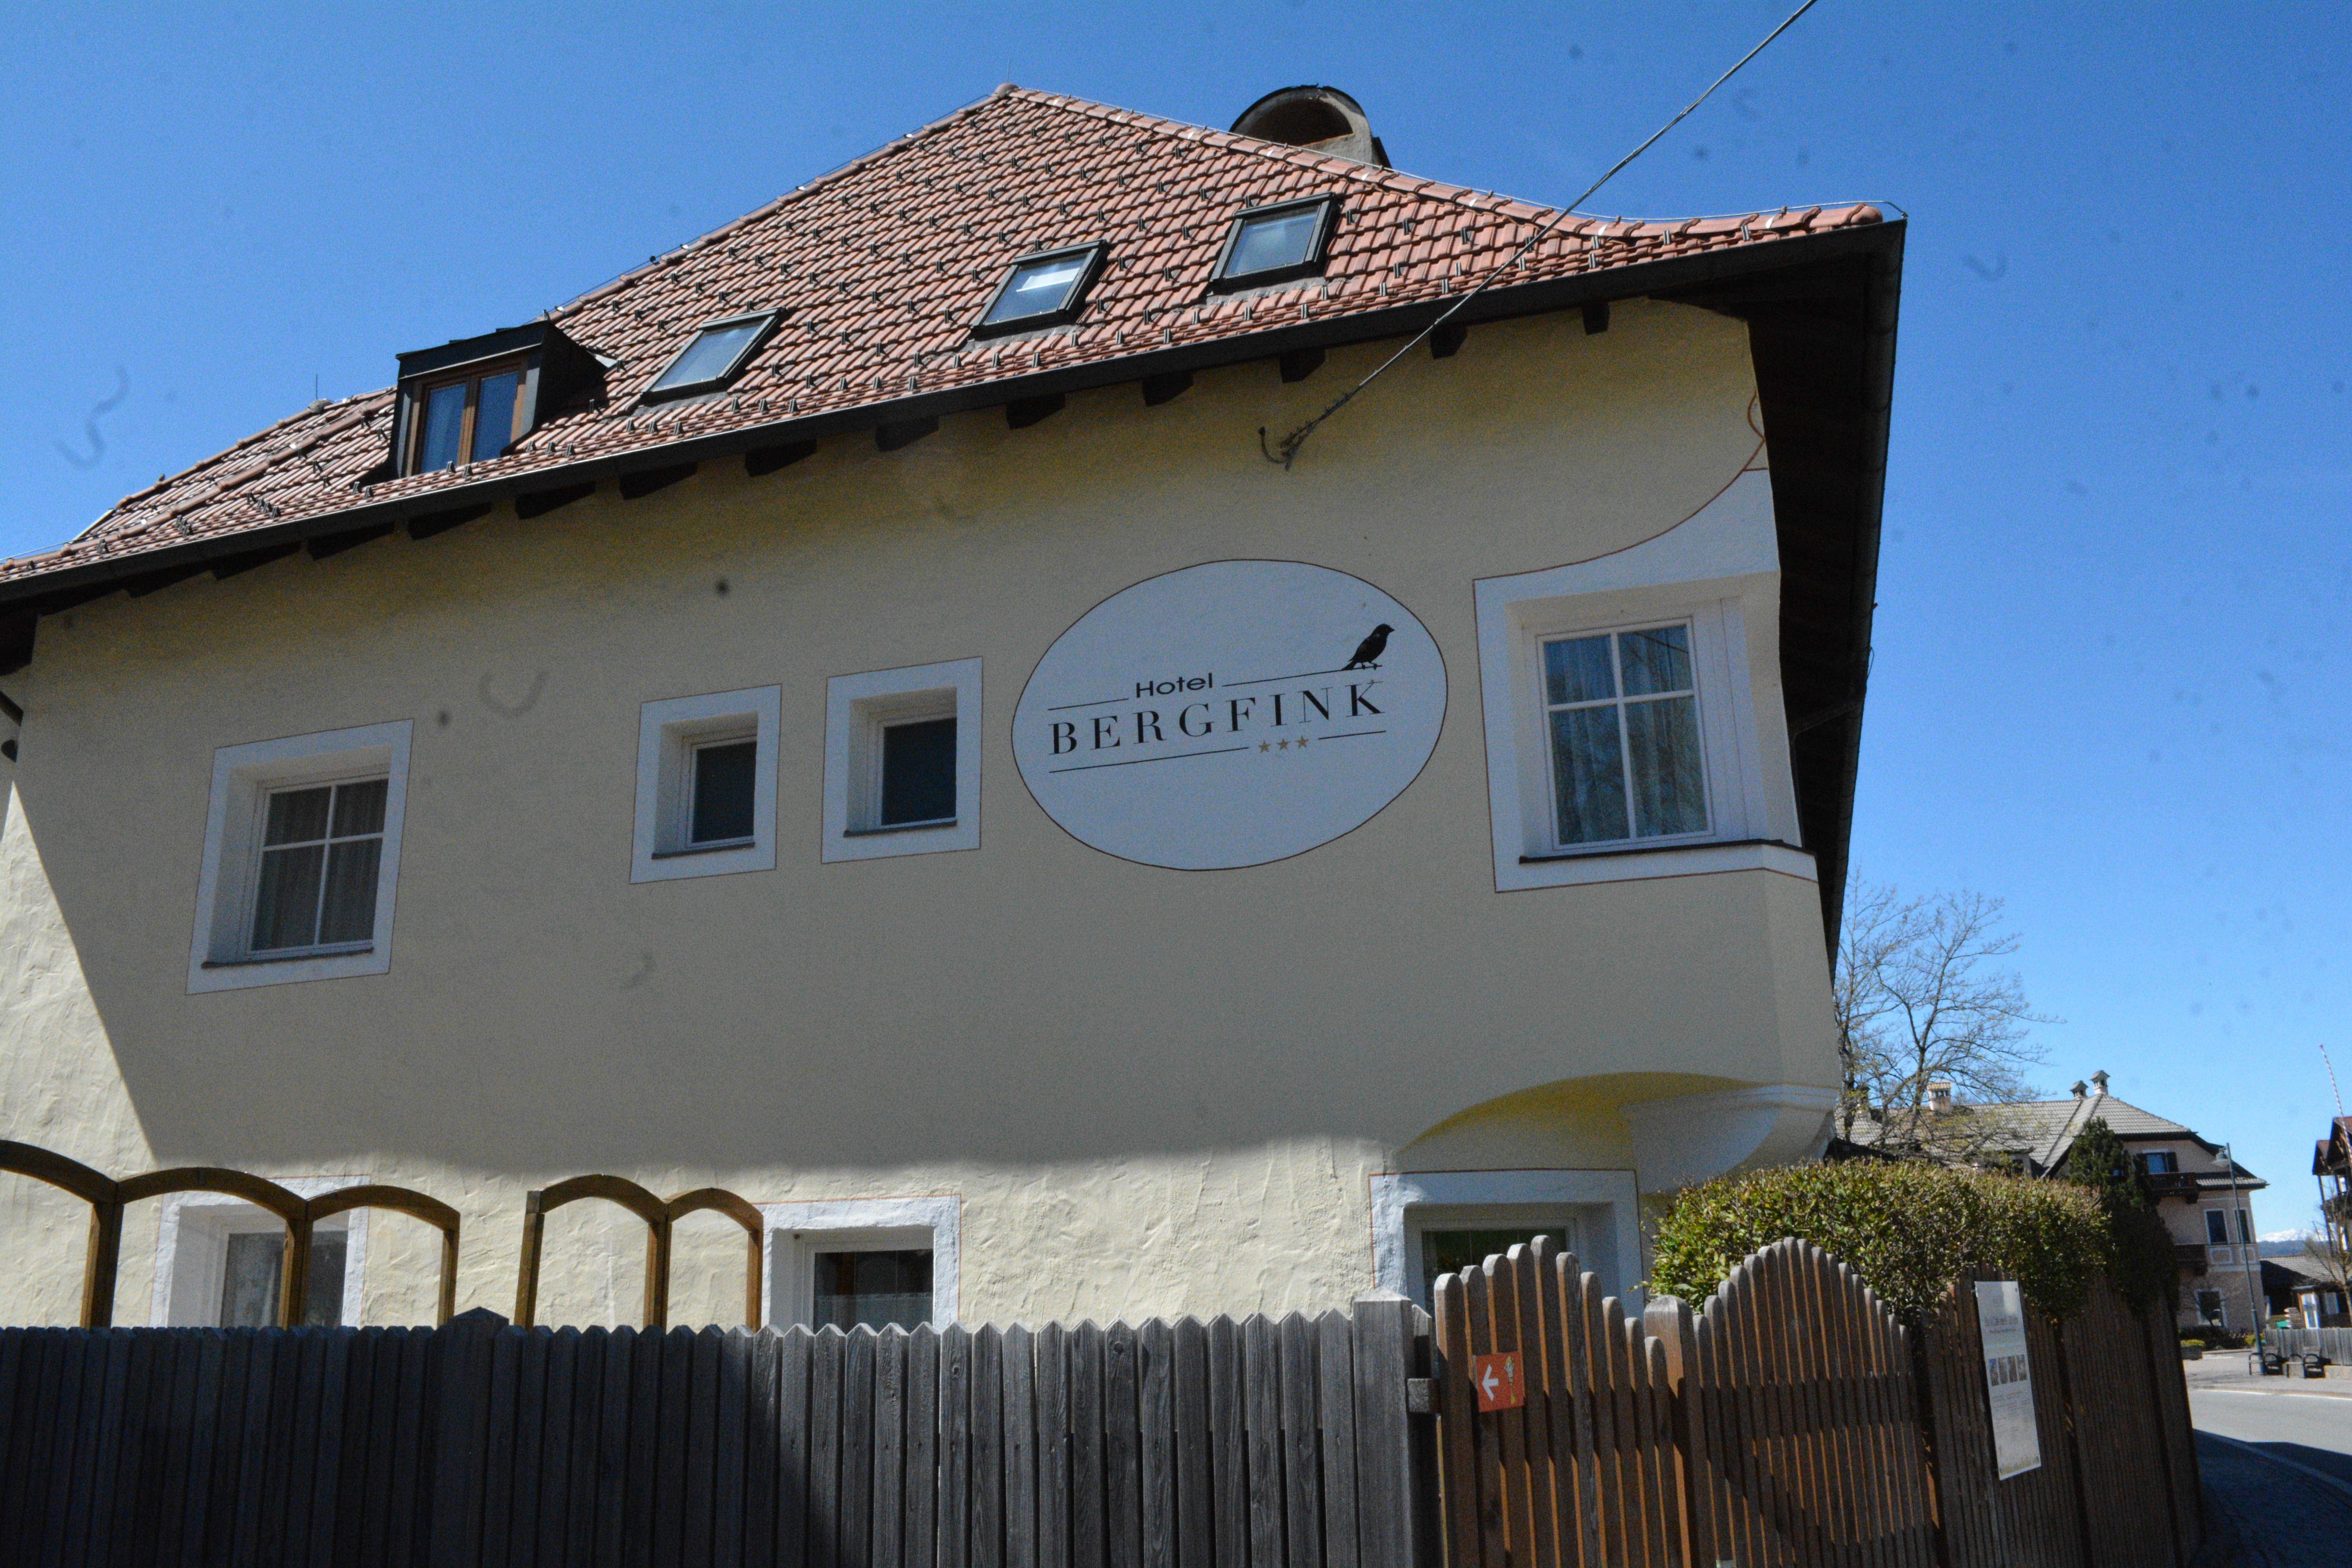
architecture, villa, house, building, home, cottage, facade, property, estate